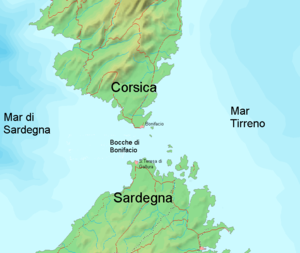
Les bouches de Bonifacio sont un détroit international séparant l'île italienne de Sardaigne de l'île française de Corse, îles qui sont distantes de seulement 11 kilomètres. Elles tiennent leur nom de la ville corse la plus au sud, Bonifacio.